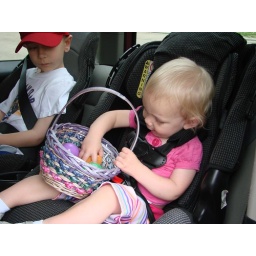
Checking out some plastic eggs in the car